Bulimba House

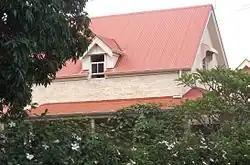
Residence in 2015

Bulimba House is a heritage-listed detached house at 34 Kenbury Street, Bulimba, Queensland, Australia. It was designed and built by Andrew Petrie from 1849 to 1850. It is also known as Toogoolawah. It was added to the Queensland Heritage Register on 21 October 1992. A number of timber cottages were constructed around the main house.